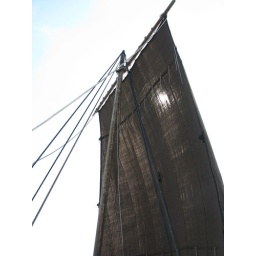
The sun through the sail on the boat trip in Roskilde (2)